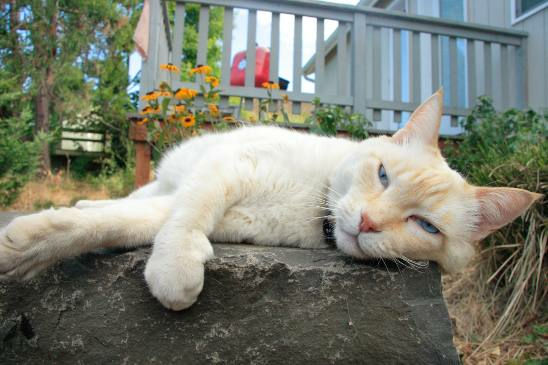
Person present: No